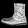
Label: Ankle boot